Emperor Shirakawa

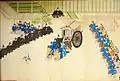
Retired Emperor Shirakawa visited Kasuga-taisha temple.

He was the first emperor to ostensibly retire to a monastery, but in fact continue to exert considerable influence over his successor. This process would become known as cloistered rule.